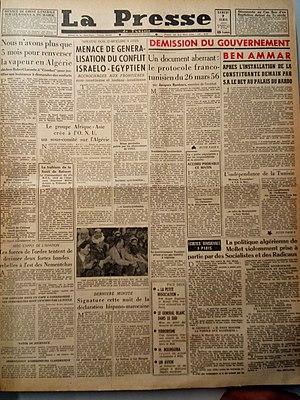
L'histoire des Juifs en Tunisie s'étend sur près de deux mille ans. Attestée au IIᵉ siècle mais sans doute plus ancienne, la communauté juive en Tunisie croît à la suite de vagues d'immigration successives et d'un prosélytisme important créant des communautés de Berbères juifs. Toutefois, son développement est freiné par des mesures anti-juives à partir de l'édit de Milan et à l'époque de l'exarchat de Carthage.